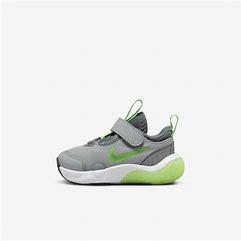
Brand: Nike
Model: Explor Next Nature